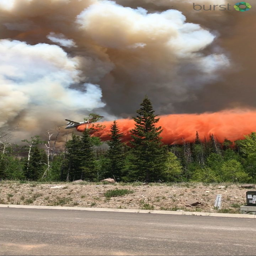
plume of smoke darkens the skies east